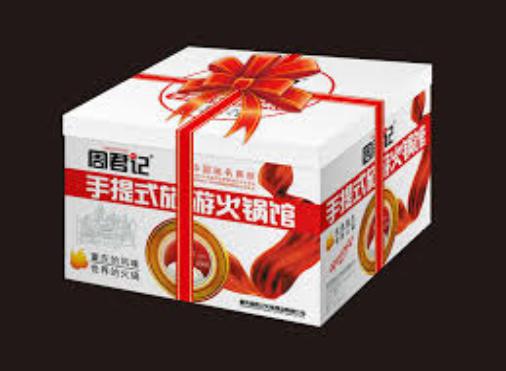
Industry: Food